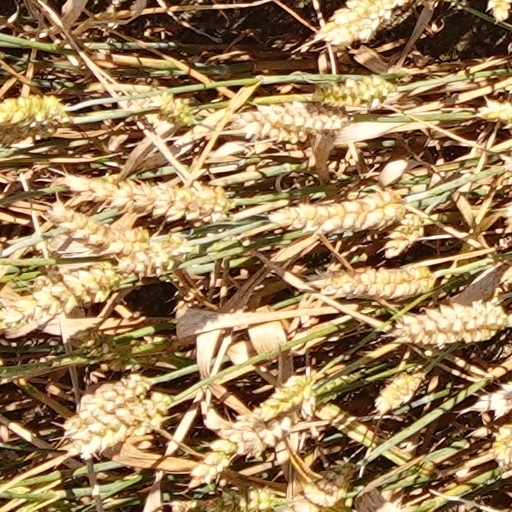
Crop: wheat